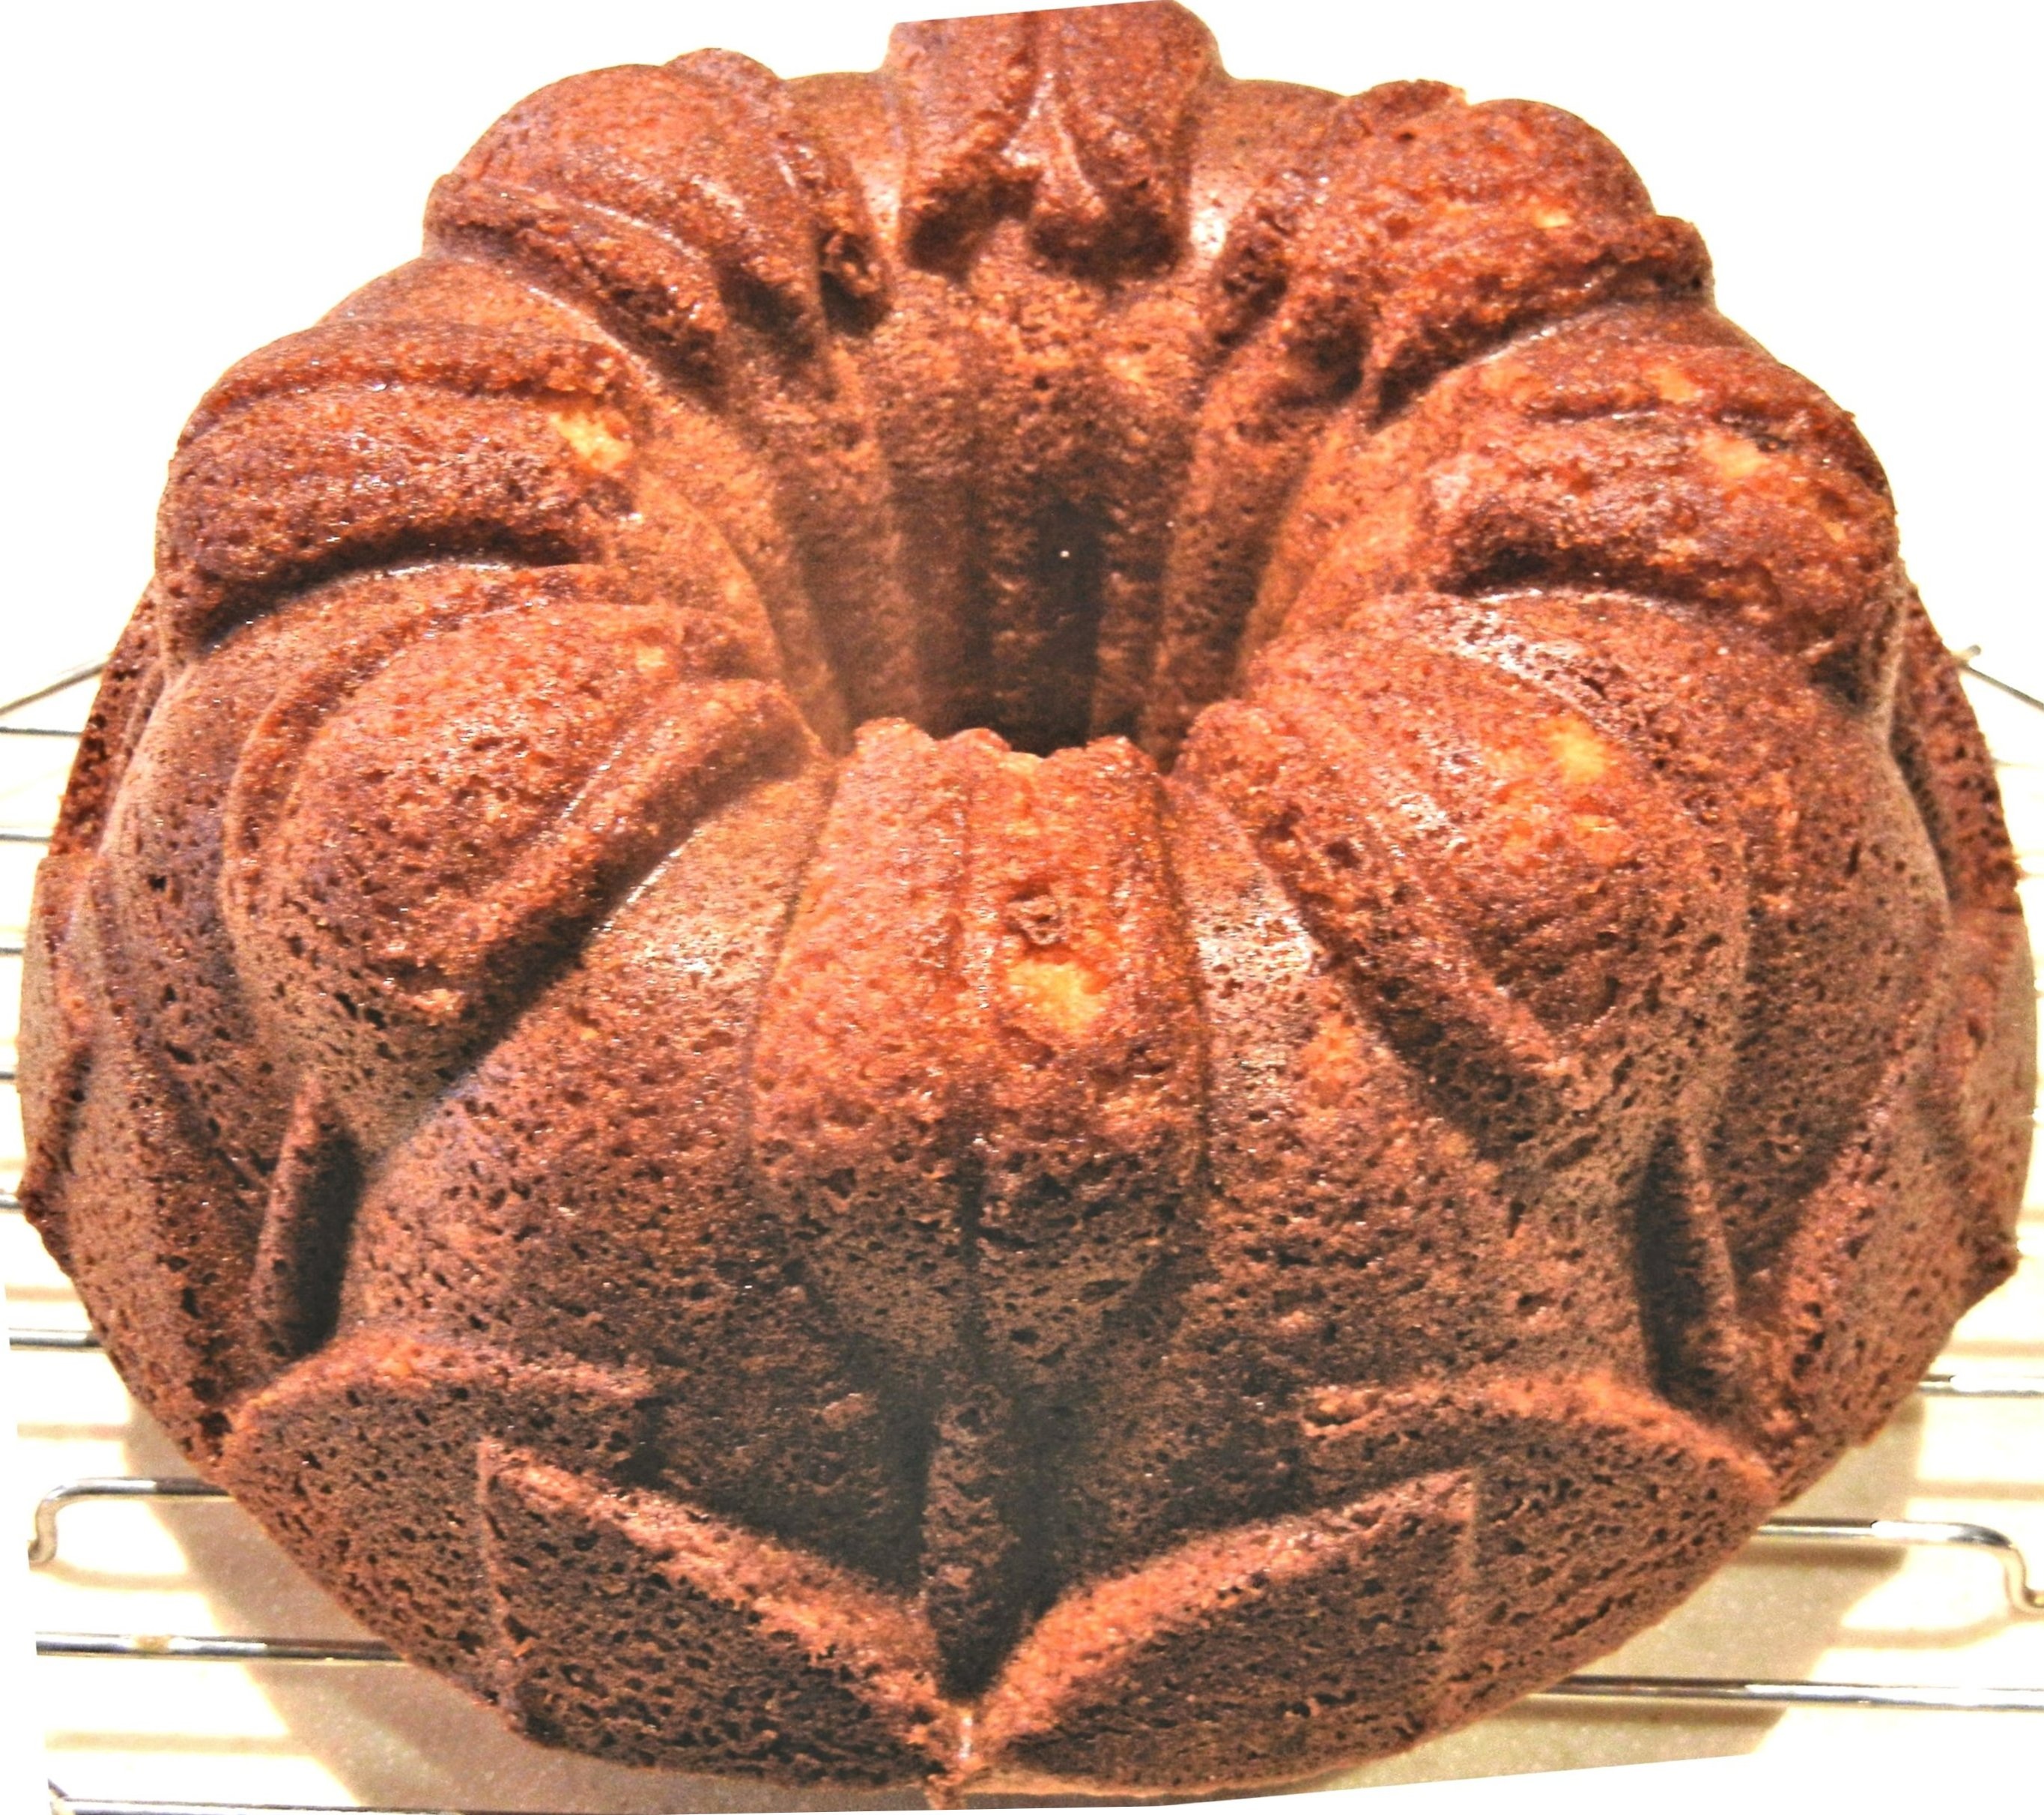
food, produce, dessert, cake, bread, baked, chocolate cake, design, patterns, baked goods, rye bread, gugelhupf, orange cake, grass family